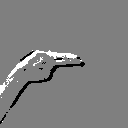
ASL letter: h